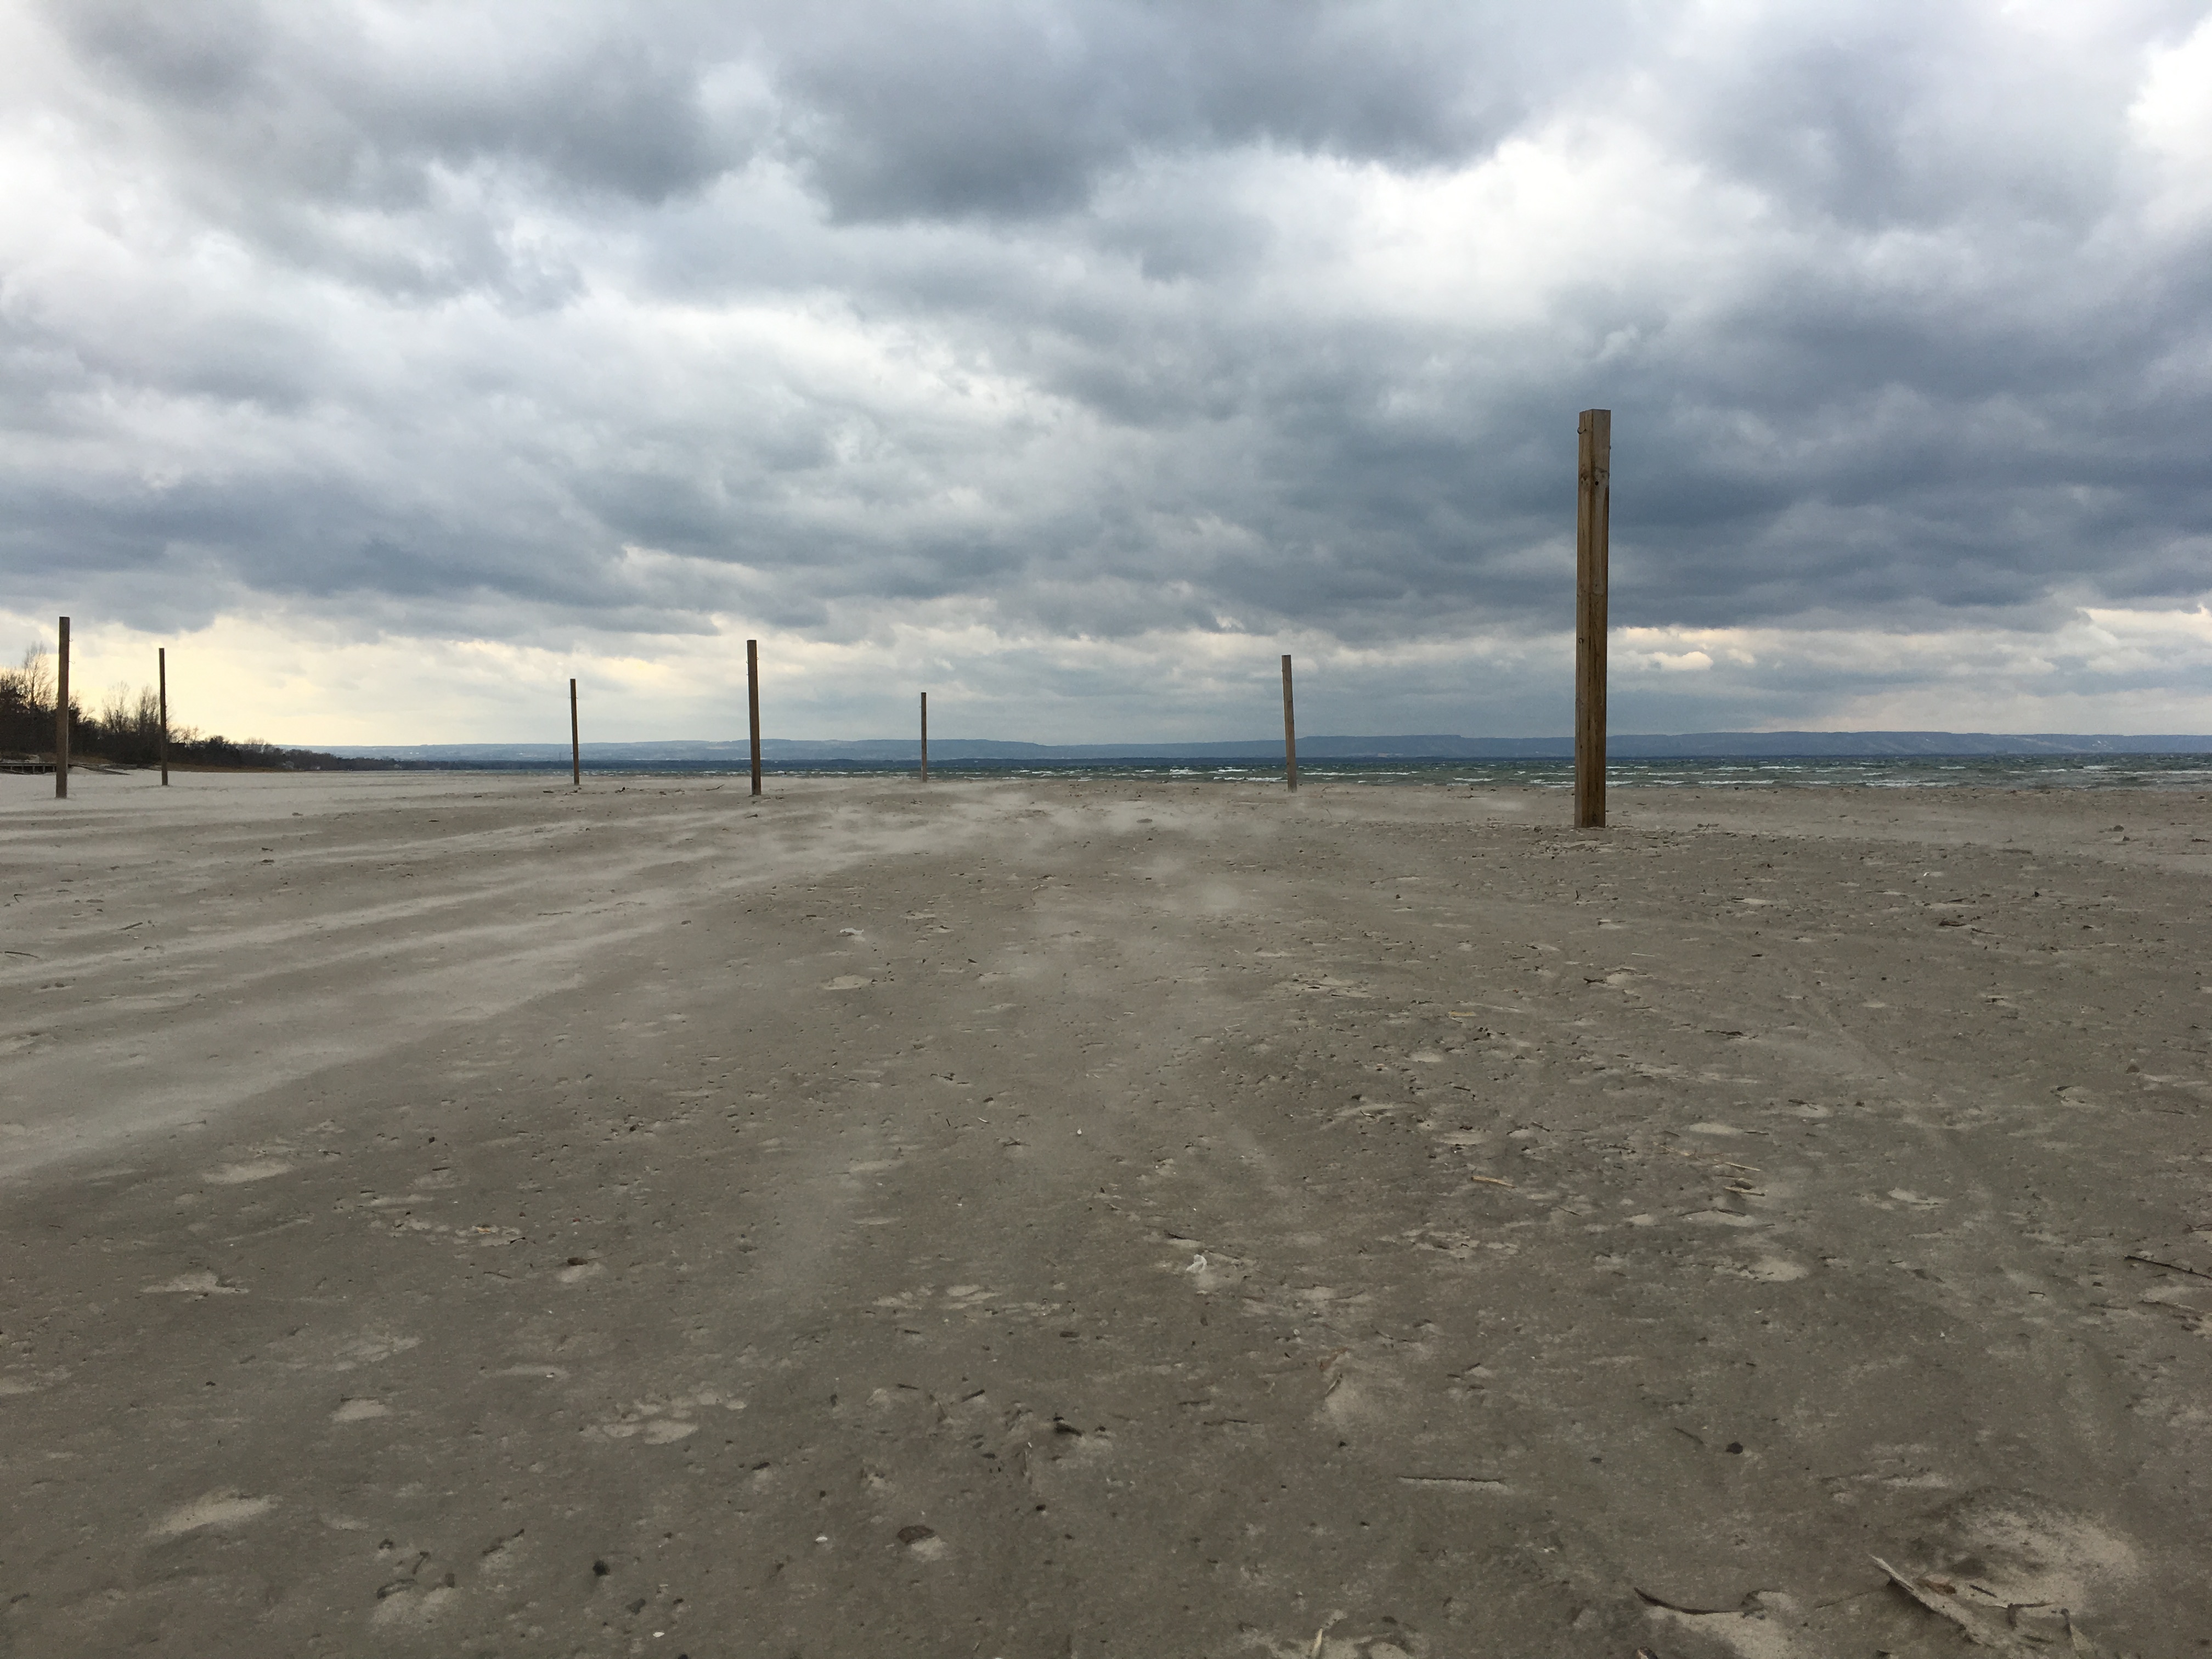
beach, sea, coast, sand, ocean, horizon, cloud, sky, shore, wave, wind, walkway, body of water, mudflat